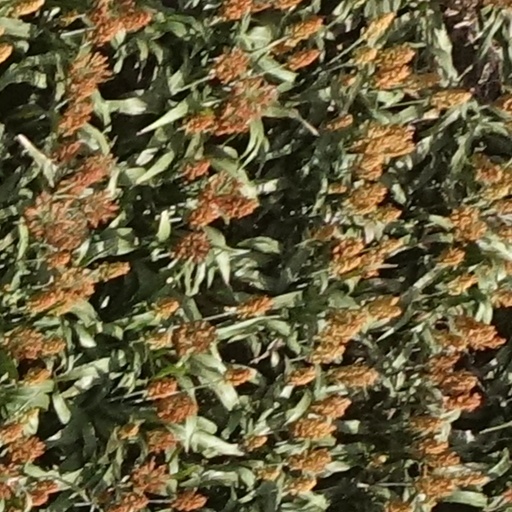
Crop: sorghum